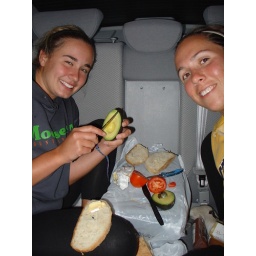
eating dinner in the car (it was raining)